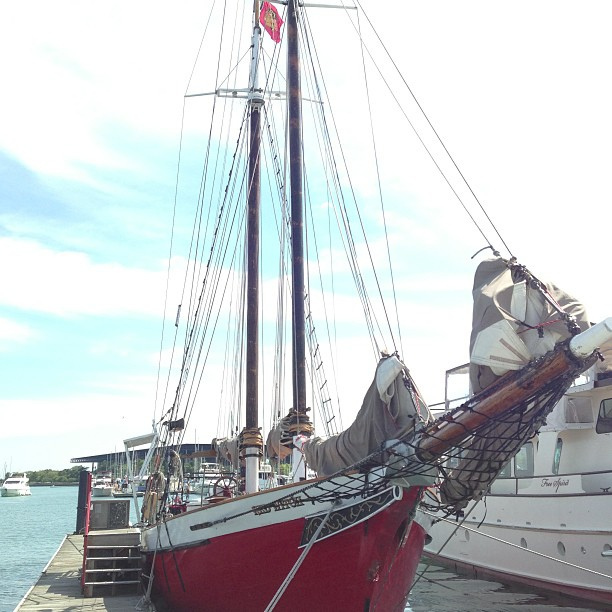
A boat docked at land in a port.

A large white boat near a small red and white sail boat.

a red boat and a white boat docked in port

A boat has pulled up next to another boat.